Paranthropus robustus

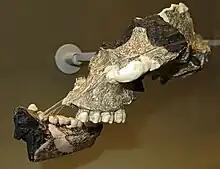
Preserved left half of the skull and right half of the jaw mounted on a wall

The first remains, a partial skull including a part of the jawbone (TM 1517), were discovered in June 1938 at the Kromdraai cave site, South Africa, by local schoolboy Gert Terblanche. He gave the remains to South African conservationist Charles Sydney Barlow, who then relayed them to South African palaeontologist Robert Broom. Broom began investigating the site, and, a few weeks later, recovered a right distal humerus (the lower part of the upper arm bone), a proximal right ulna (upper part of a lower arm bone) and a distal phalanx bone of the big toe, all of which he assigned to TM 1517. He also identified a distal toe phalanx which he believed belonged to a baboon, but has since been associated with TM 1517. Broom noted the Kromdraai remains were especially robust compared to other hominins. In August 1938, Broom classified the robust Kromdraai remains into a new genus, as "Paranthropus robustus". ""Paranthropus"" derives from the Ancient Greek , beside or alongside; and , man.